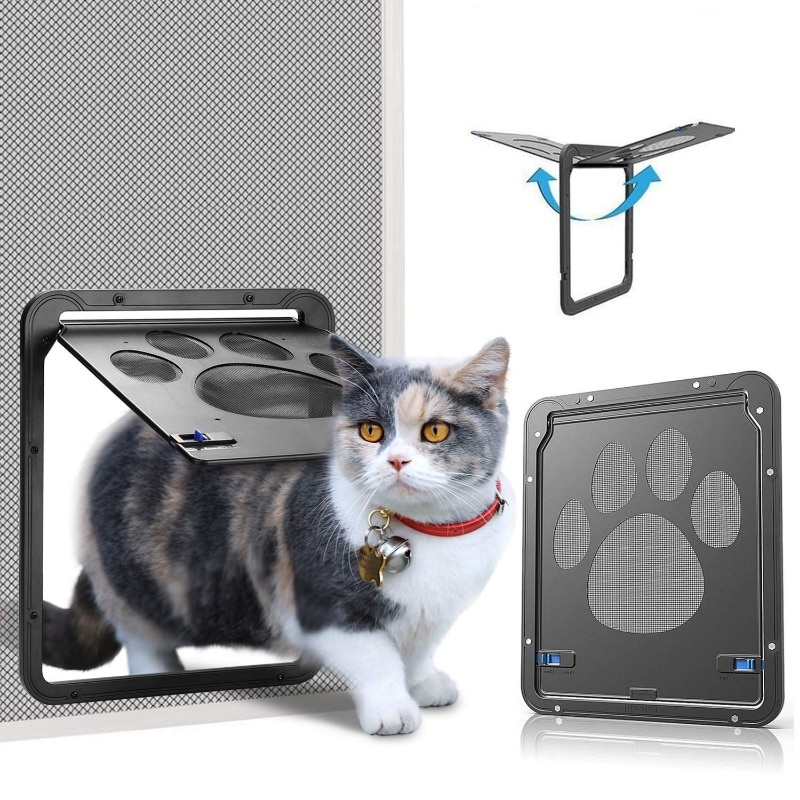
Pet Door New Safe Lockable Magnetic Screen Outdoor Dogs Cats Window Gate House Enter Freely Fashion Pretty Garden Easy Install
SPECIFICATIONS Origin : Mainland China Model Number : 24*29cm Material : Plastic Dog Door Item Type : Doors & Gates Applicable Dog Breed : Universal Sizes: L: 24cm W X 29cm H Cats and Small dogs XL: 37cm W X 42cm H Medium sizes dogs Photos provided by customers
Brand: ECOLO-MUNDI
Category: Animals & Pet Supplies > Pet Supplies > Pet Doors > Sliding Glass Doors